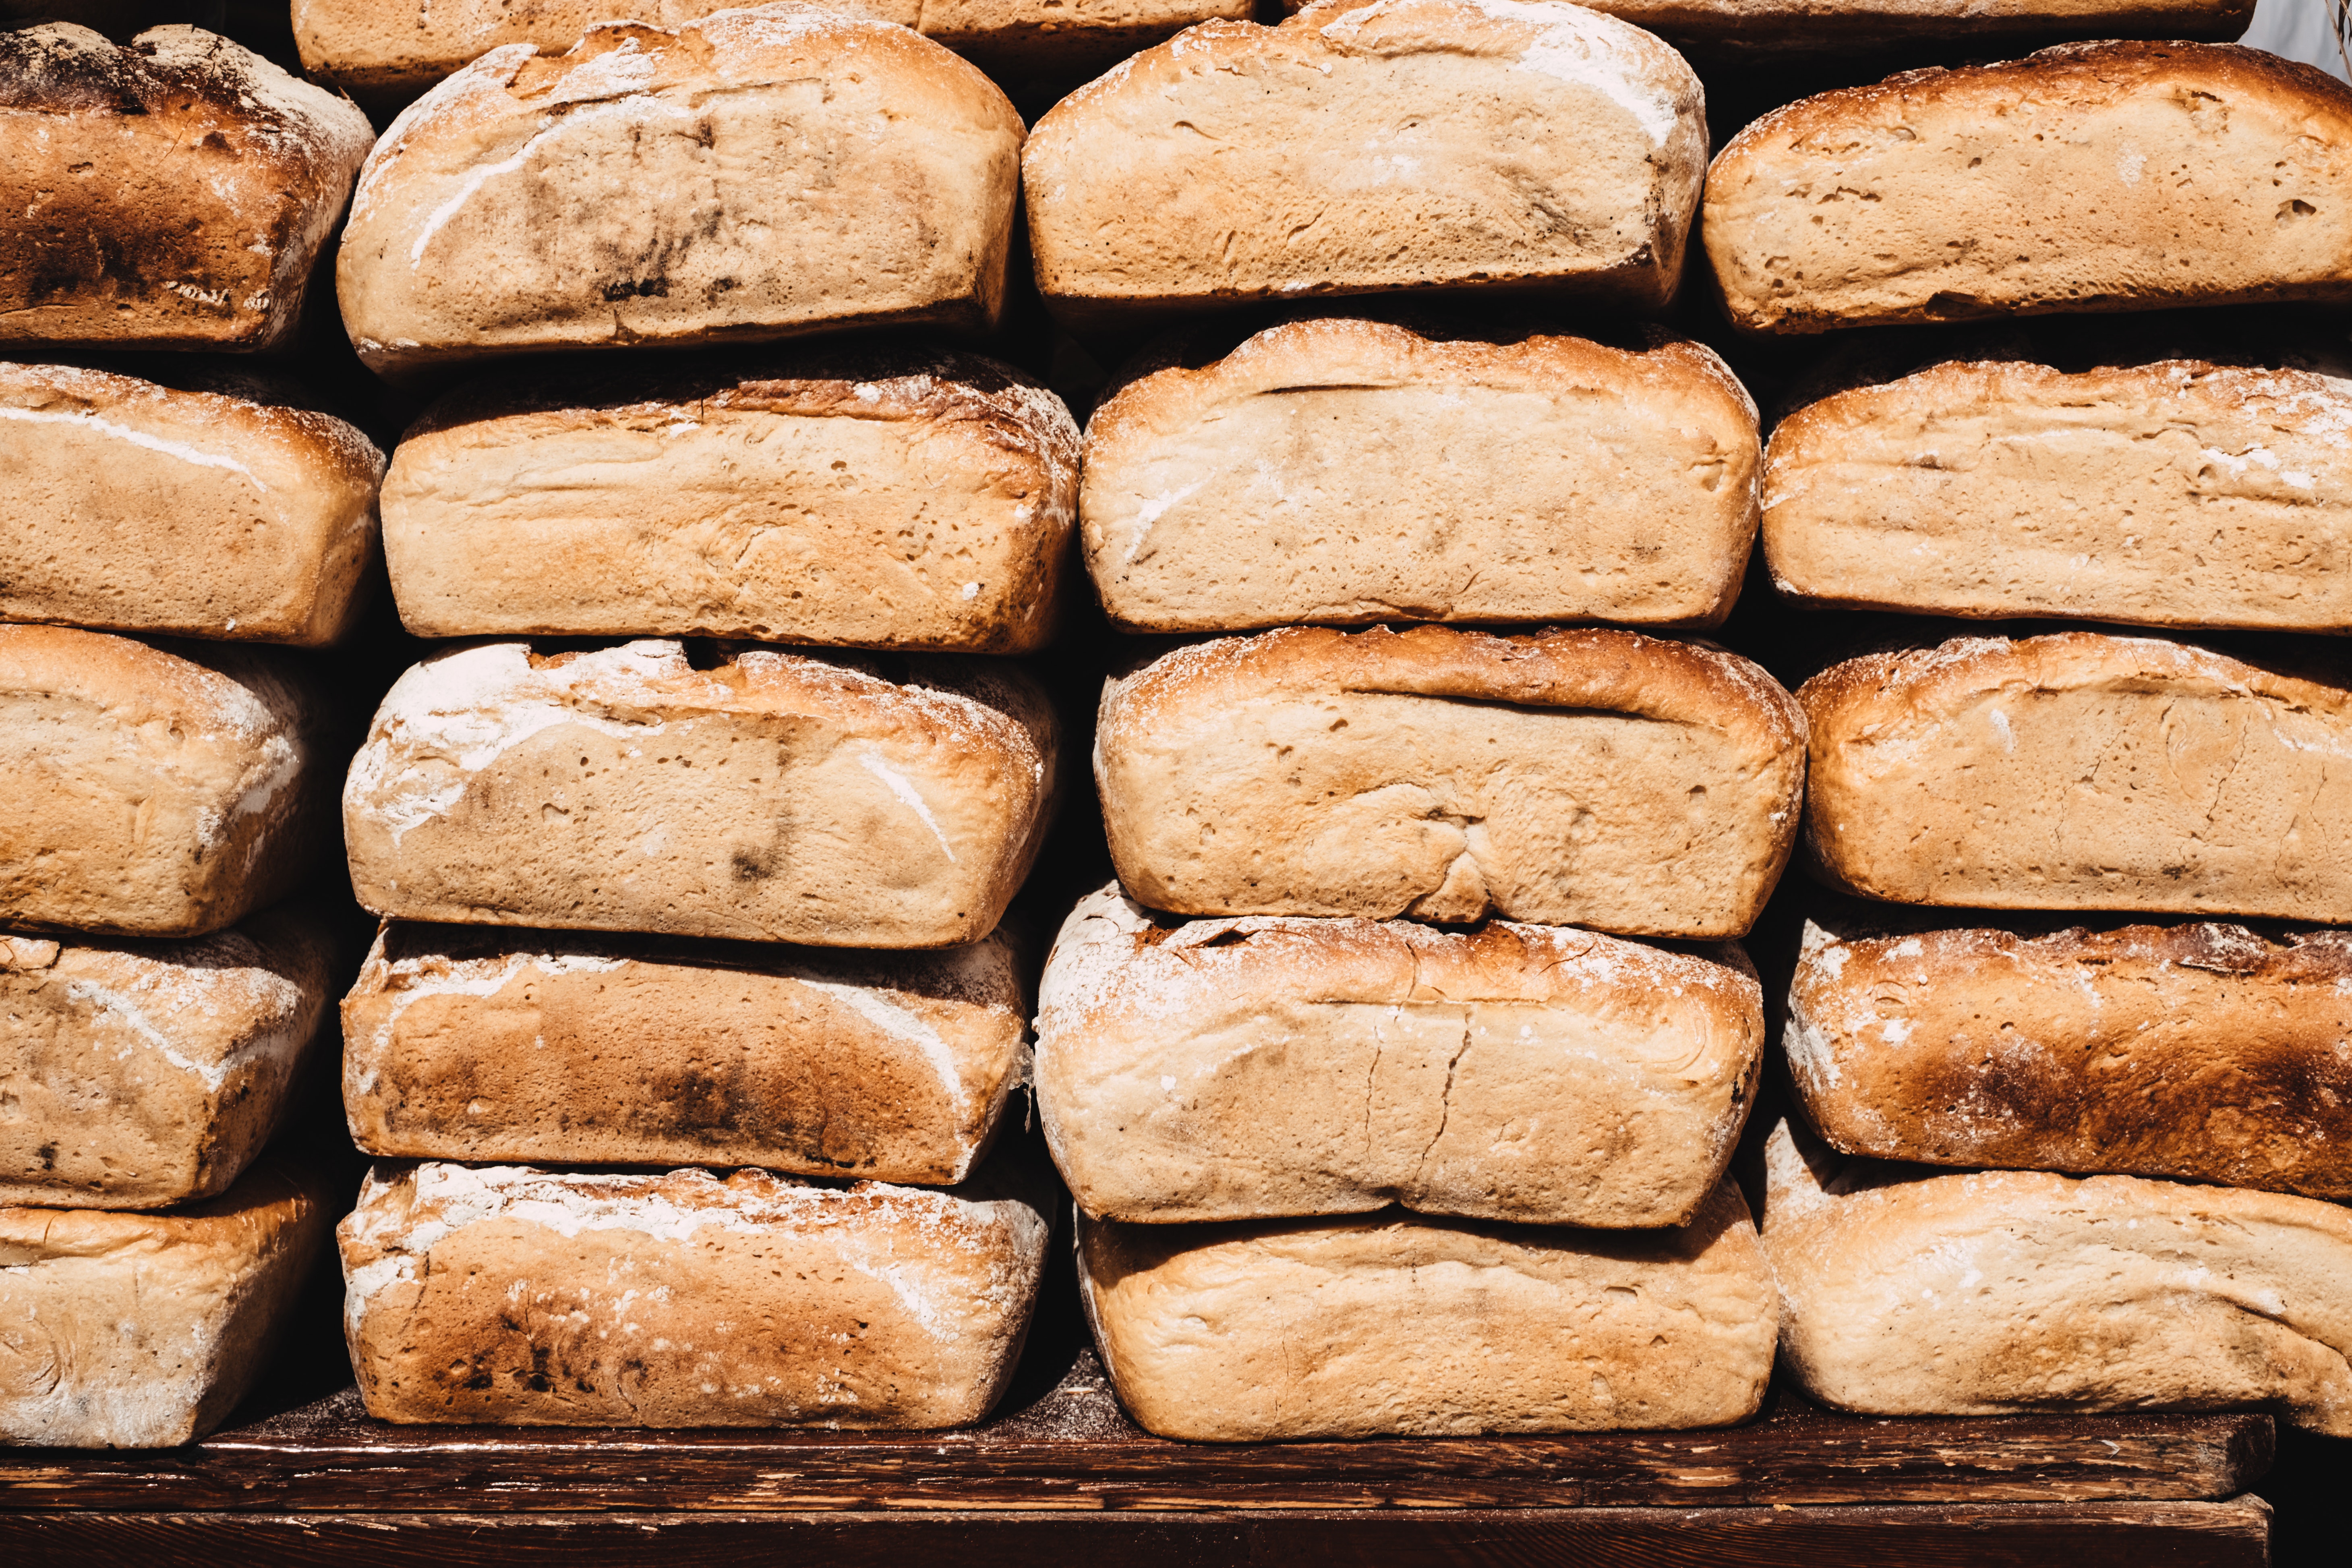
food, cuisine, bread, dish, baked goods, baking, sourdough, ingredient